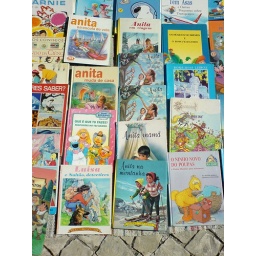
Anita's books (and many other children's books) for sale at a street market in Corredoura.